Vandenberg Space Launch Complex 6

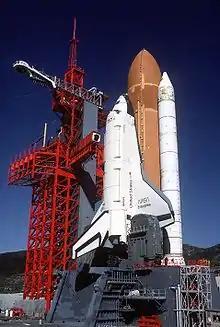
at SLC-6 in launch configuration in February 1985

There were significant layout differences between the shuttle launch complexes at KSC and SLC-6 at Vandenberg, with the facilities at KSC closer together, but with stacking operations taking place right at the launch pad at SLC-6